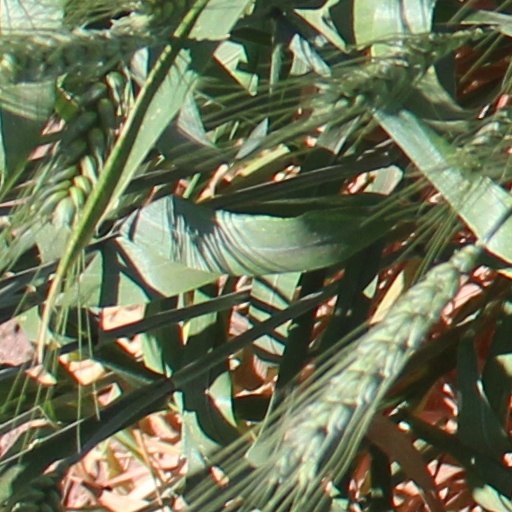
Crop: wheat